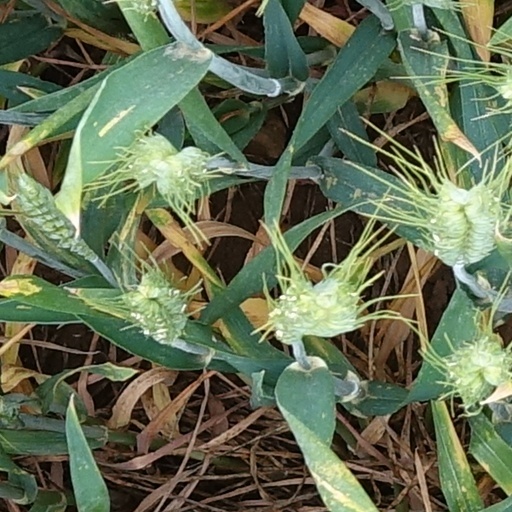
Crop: wheat